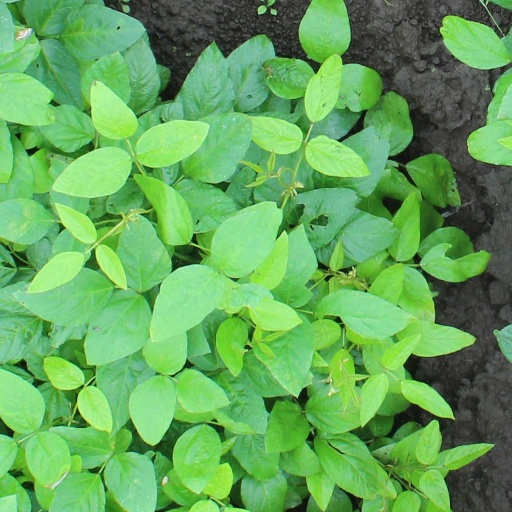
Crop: soybean